Florida State Seminoles football

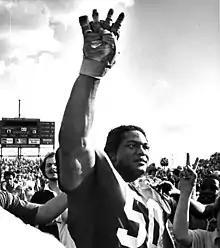
Ron Simmons was a defensive tackle for the Seminoles before going on to have a career in the WWE.

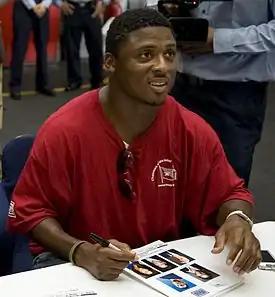
Former Florida State running back Warrick Dunn is one of three Seminoles to have received the NFL's Walter Payton Man of the Year Award.

Nine FSU players and two coaches have been inducted into the College Football Hall of Fame. In addition, one former player, Mack Brown, has been inducted into the Hall as a coach.